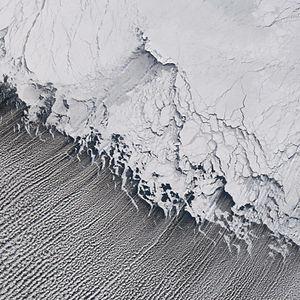
Le radiatus est une variété de nuages qui désigne des nuages en bancs, en nappes ou en couches formant de larges bandes parallèles qui, par suite de l'effet de la perspective, semblent converger vers un point de l'horizon ou, lorsque les bandes traversent entièrement le ciel, vers deux points opposés de l'horizon, appelés « point de radiation ».
Les rues de nuages sont de longs alignements de nuages cumuliformes parallèles au vent dans la couche limite planétaire. Ces nuages se forment lorsque la couche basse de l'atmosphère est instable et surmontée par une inversion de température alors qu’un vent soutenu est présent en altitude. Les nuages sont le plus souvent des cumulus mediocris mais peuvent être des nuages plus importants si la convection est plus profonde.